Bermuda at the 2019 Pan American Games

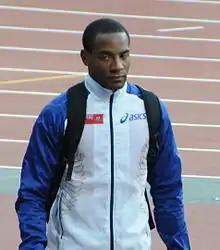
Tyrone Smith, finished in fifth in the men's long jump

Bermuda qualified two women by finishing among the top five at the PABCON Champion of Champions. Bermuda later qualified two men by finishing in the top qualification position at the 2019 PABCON Male Championships in Lima, Peru.